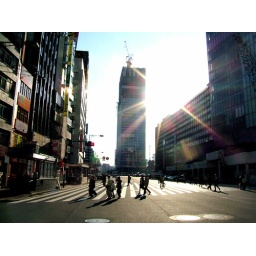
Walkers cross a street near the Tokyo main train station.